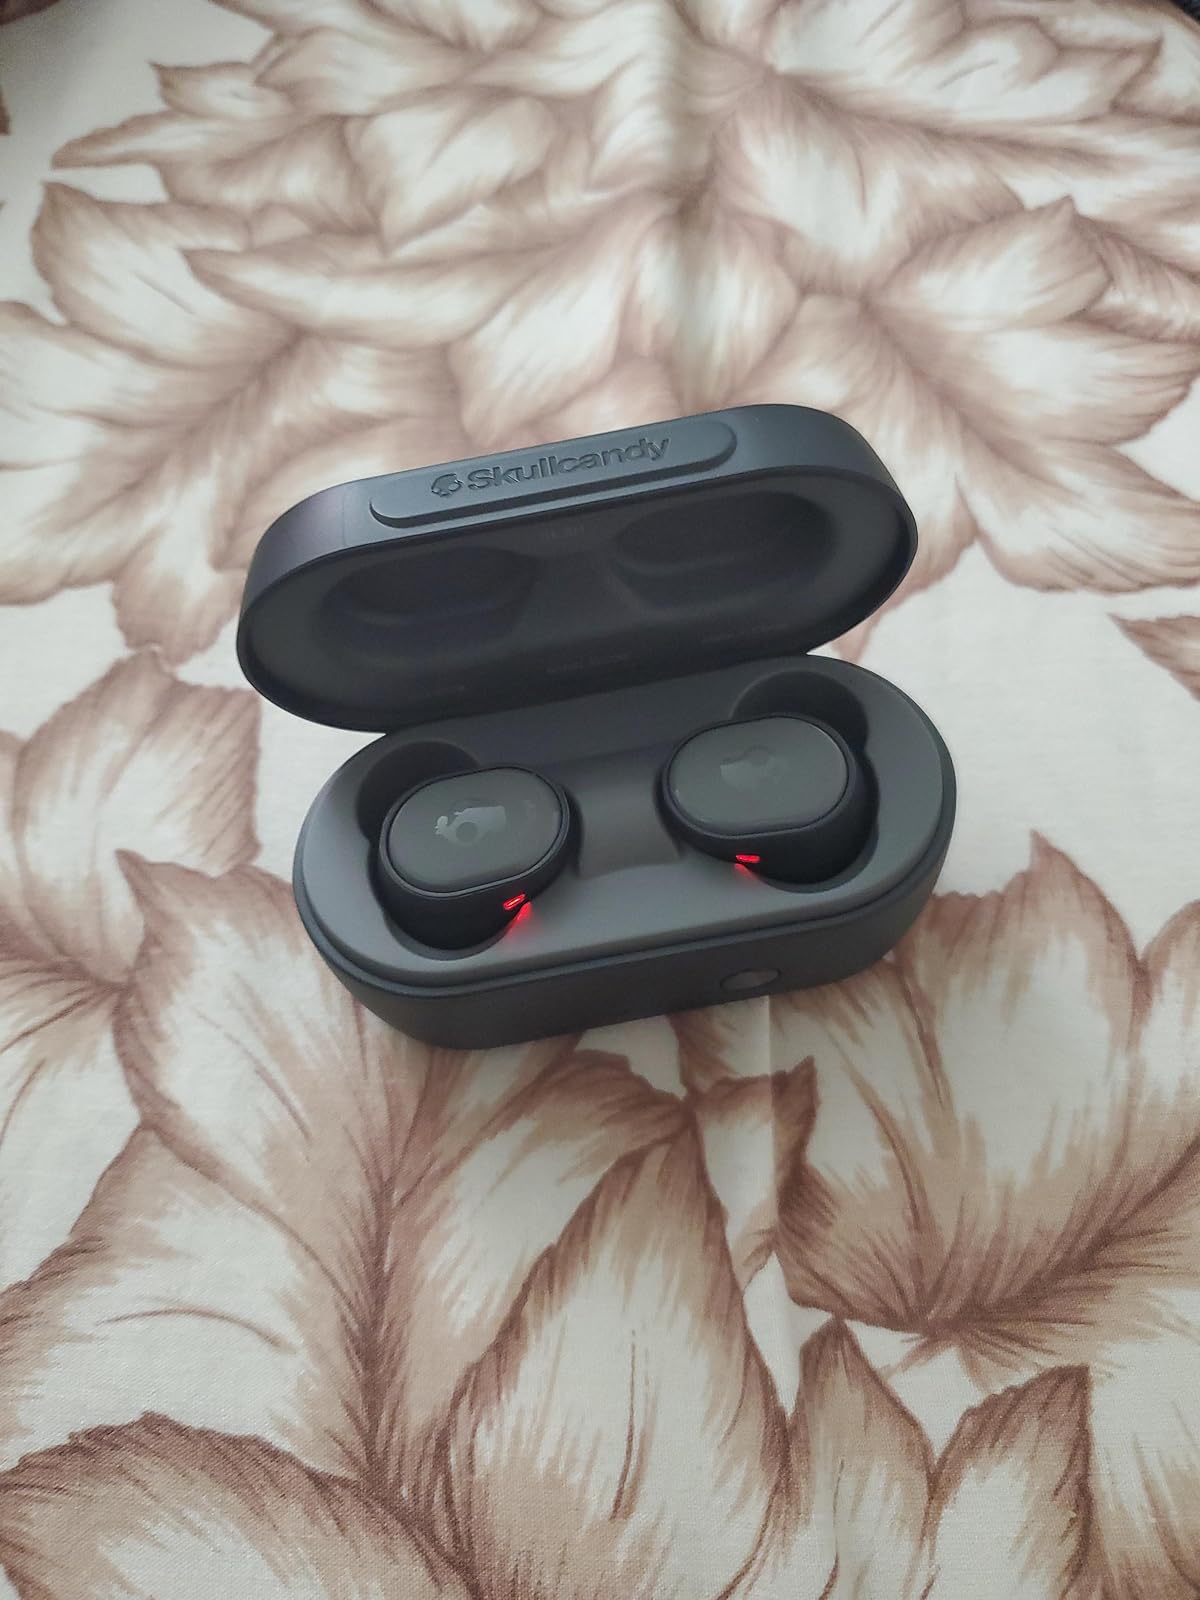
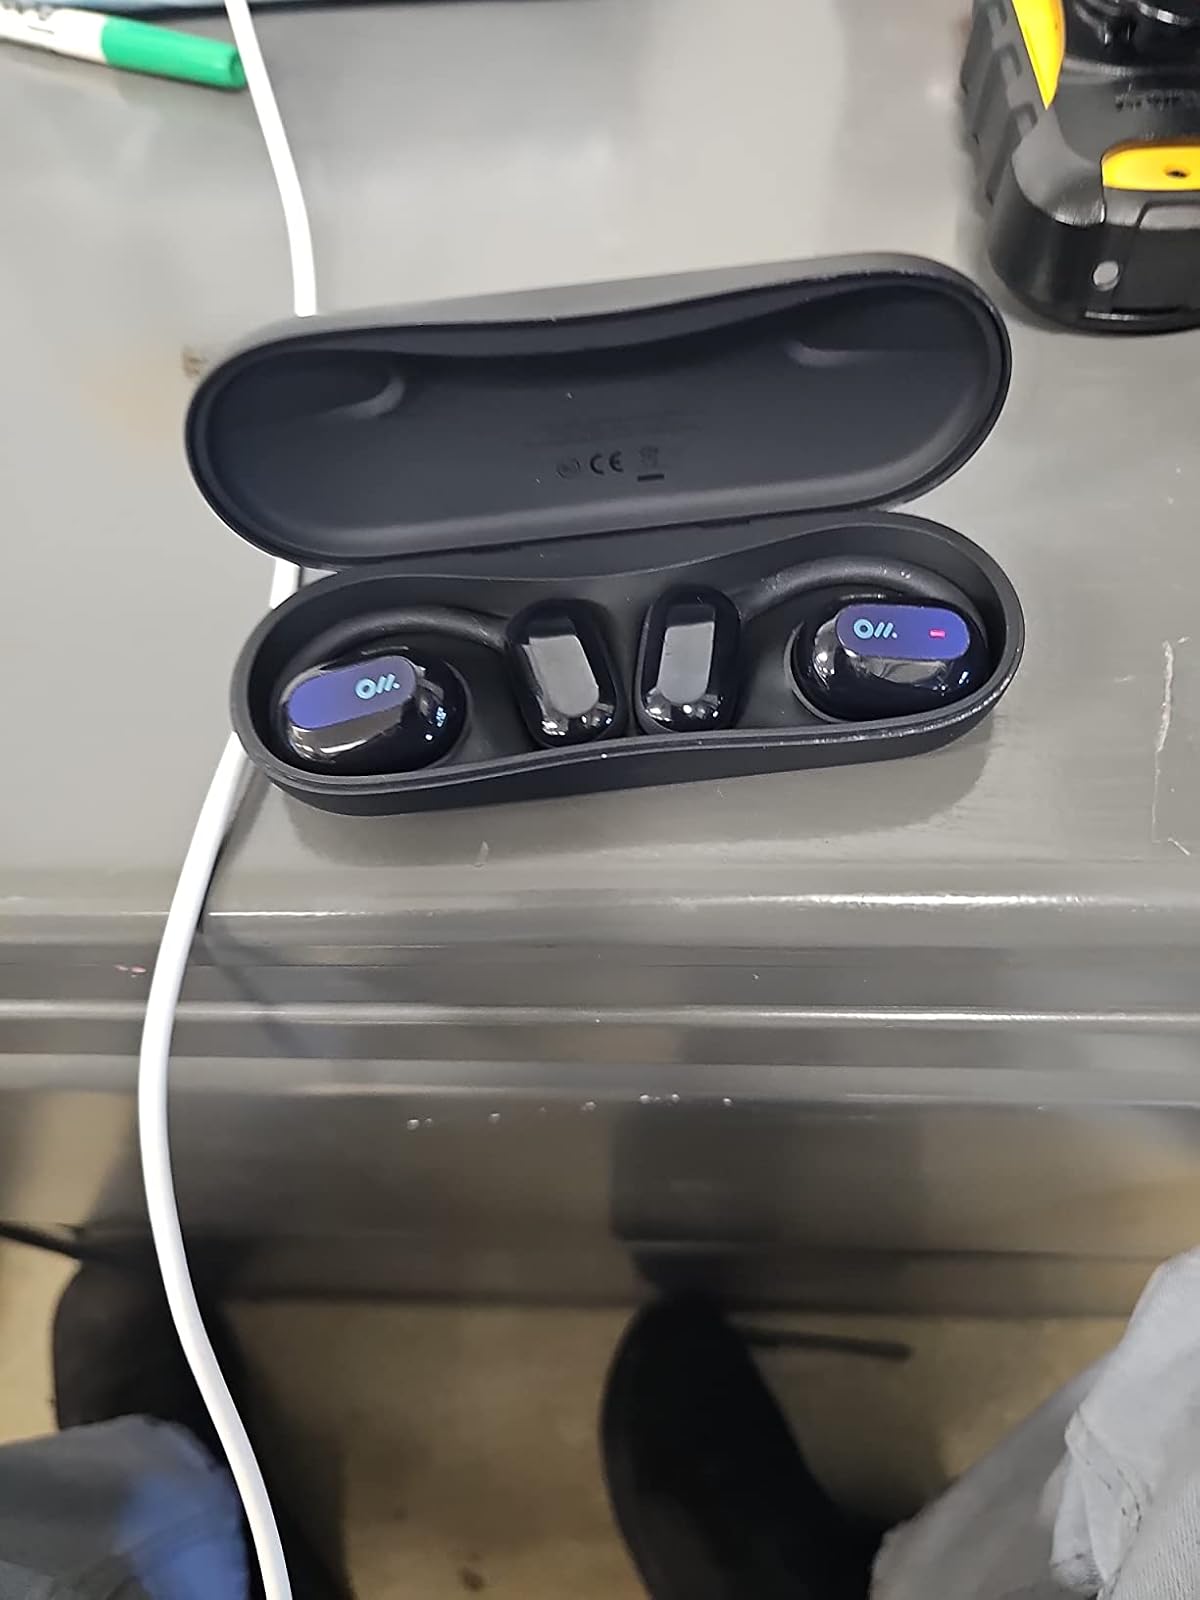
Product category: earbuds
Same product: no